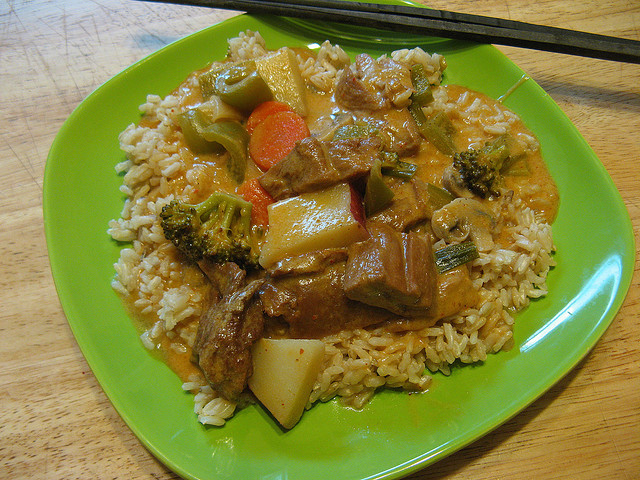
user: Given an image and a question. Answer the question in a short answer. Question: What shape would you call this plate? Short Answer:
assistant: square